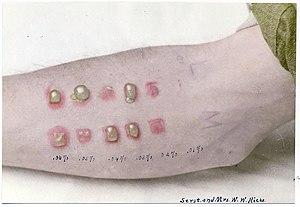
Test de gaz moutarde (Ypérite) durant la première guerre mondiale par application sur la peau de l'avant-bras
Le gaz moutarde est un composé chimique cytotoxique et vésicant qui a la capacité de former de grandes vésicules sur la peau exposée.